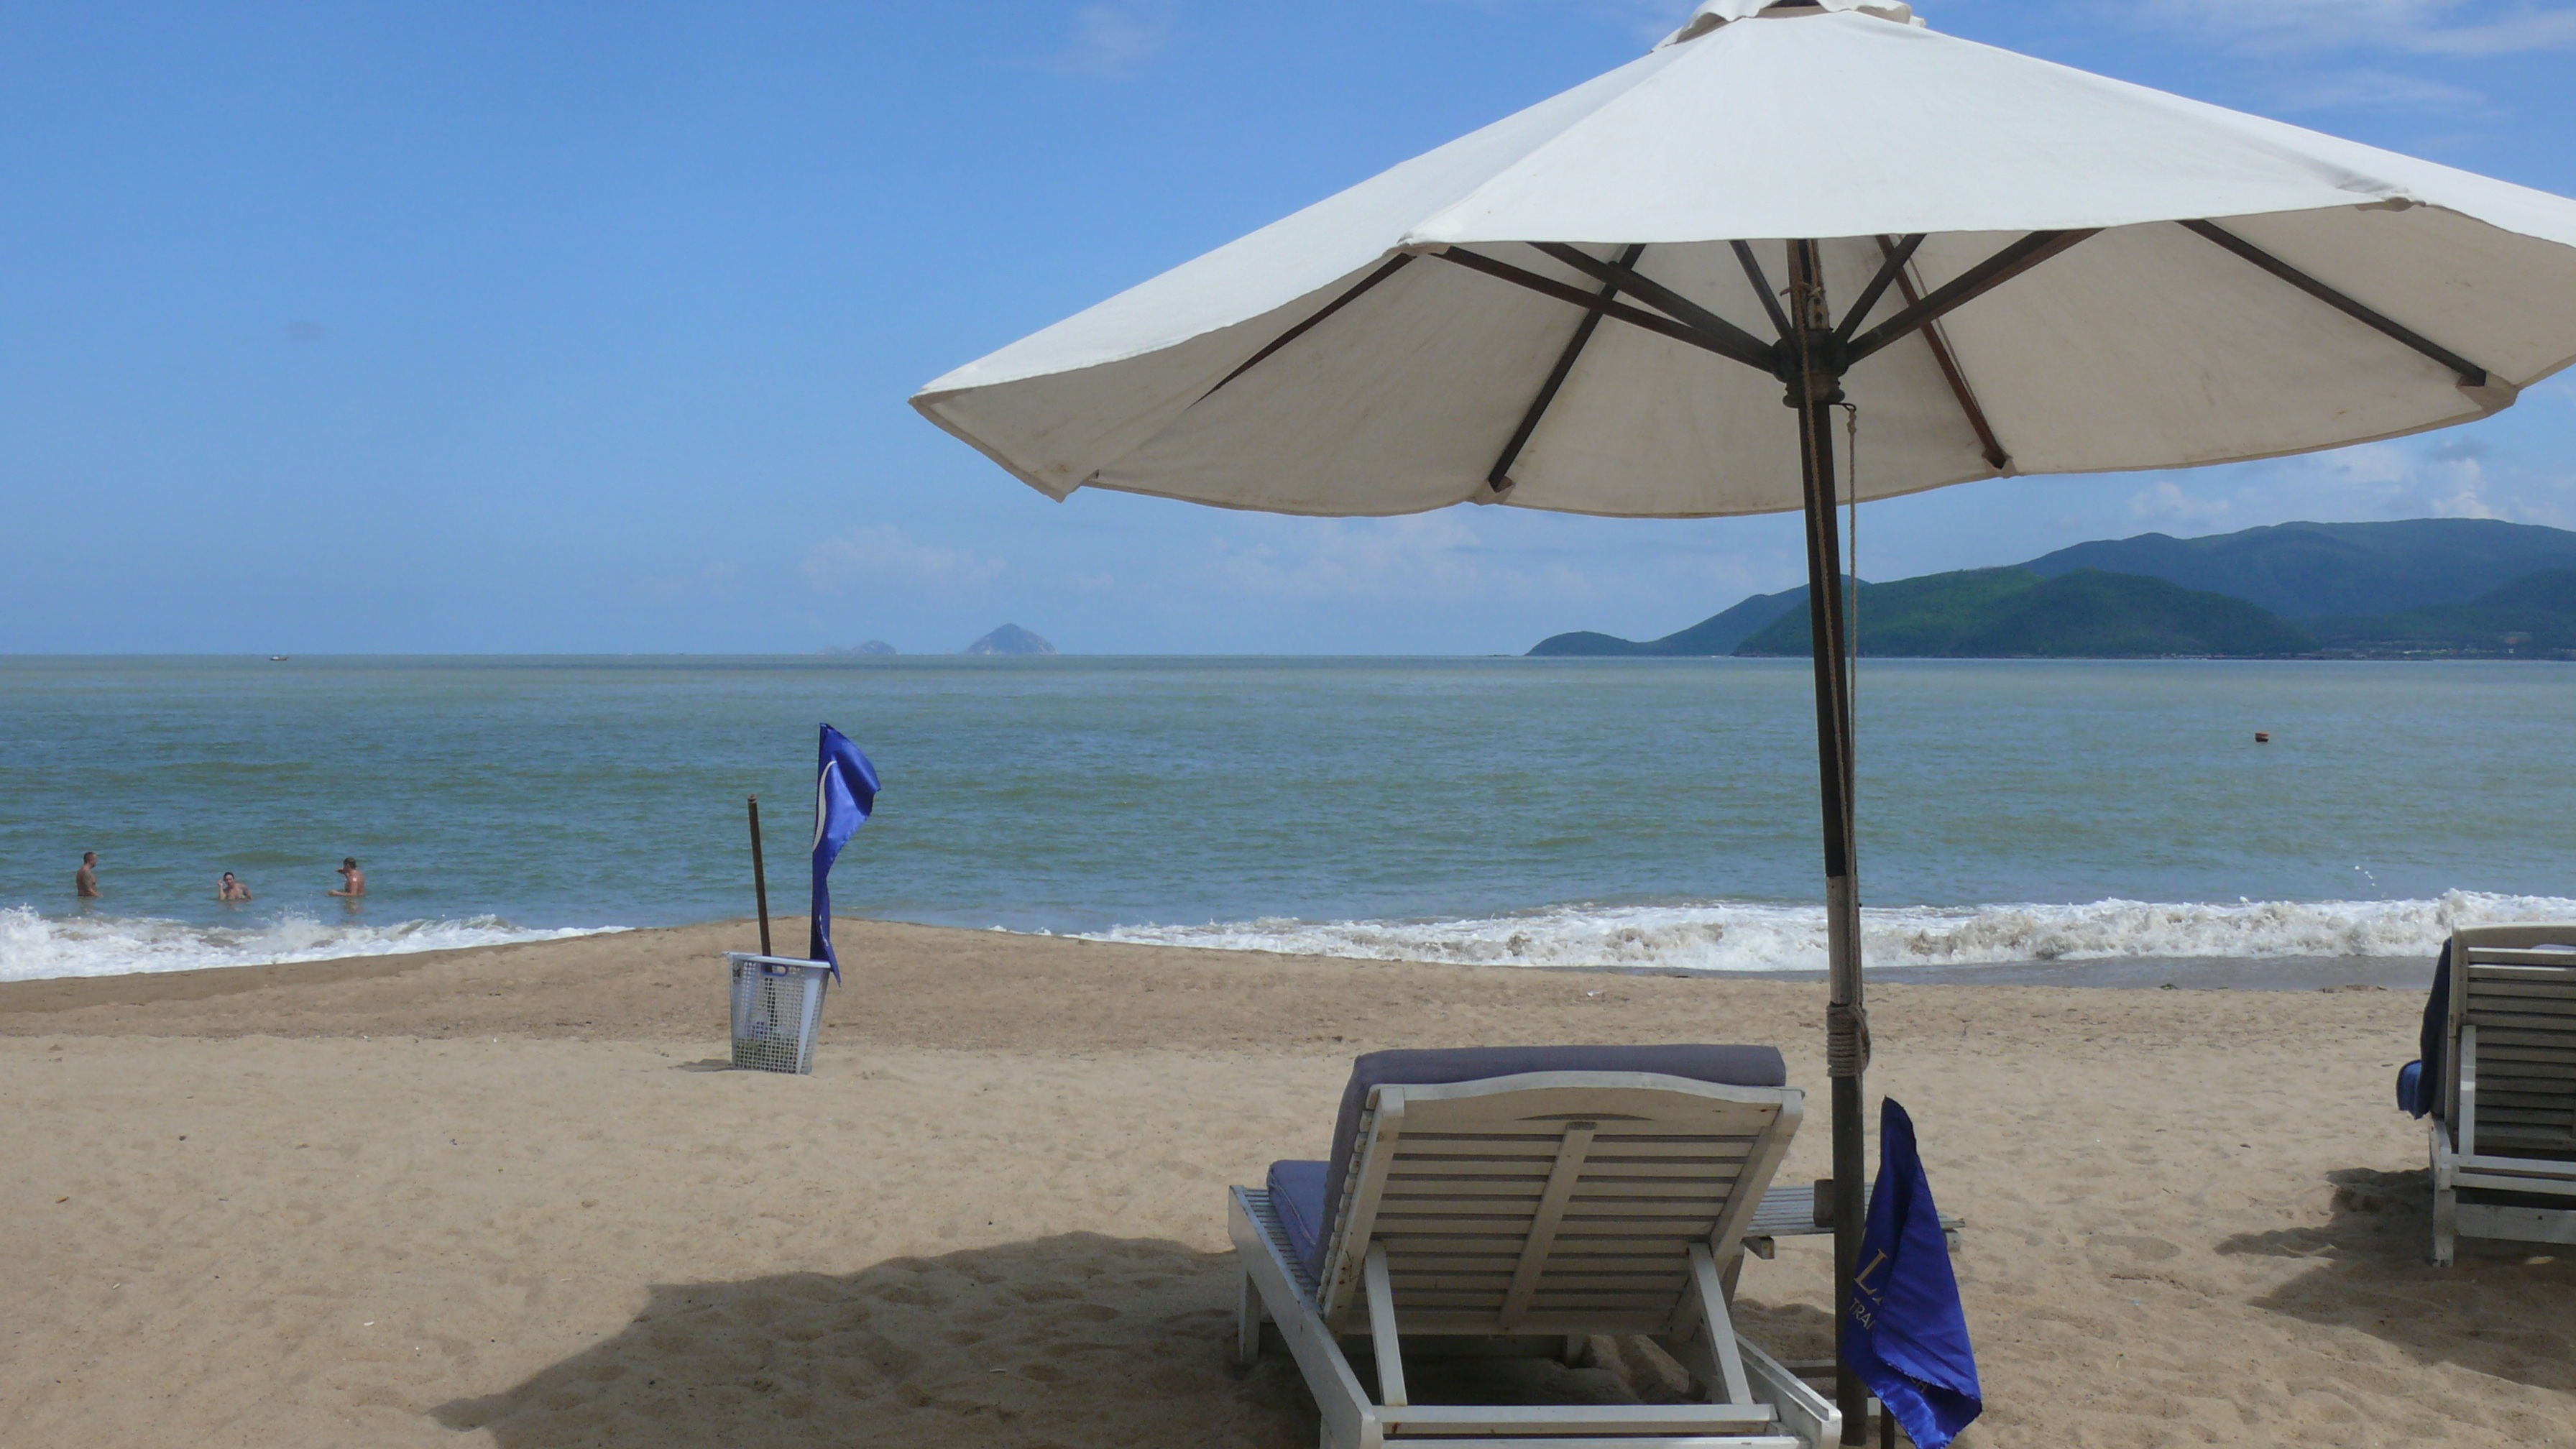
beach, sea, coast, ocean, wind, summer, vacation, seaside, umbrella, holiday, bay, body of water, sol, parasol, caribbean, sandy beach